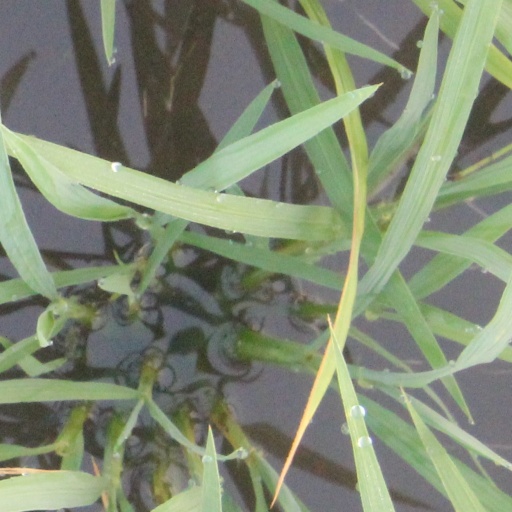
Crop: rice